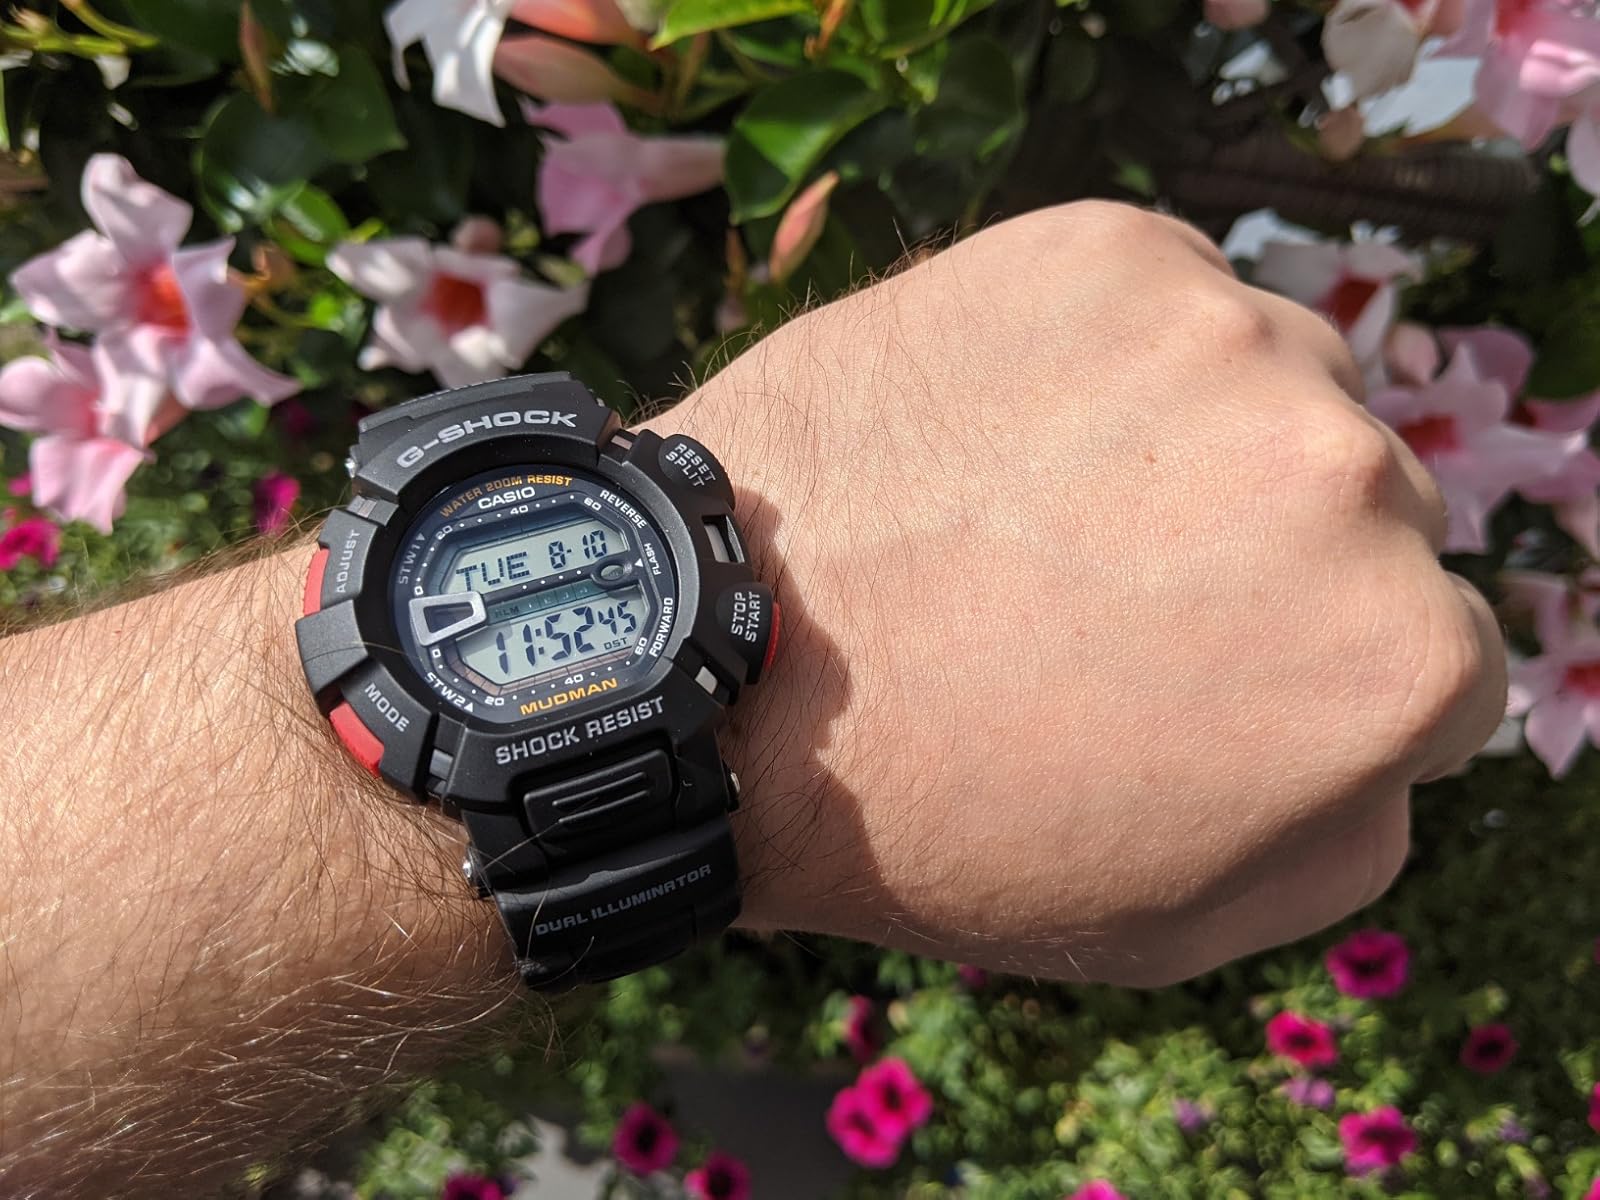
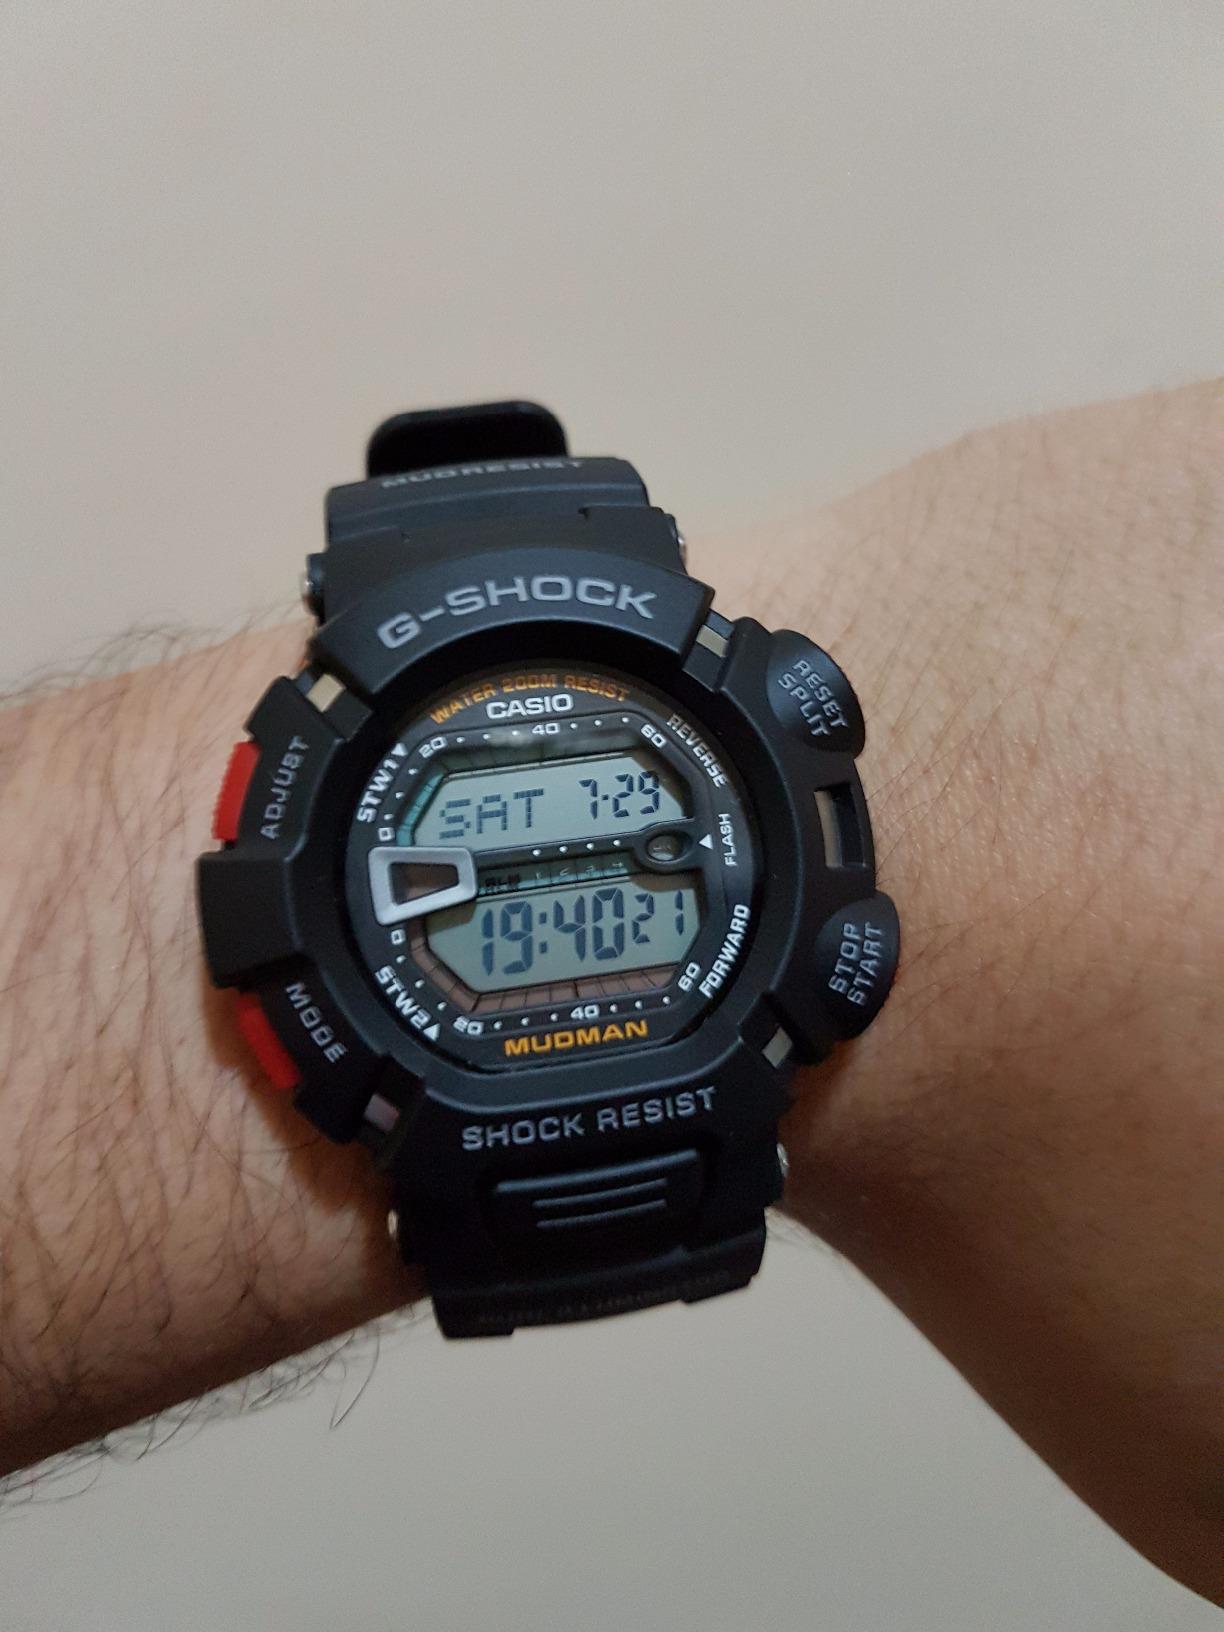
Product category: accessories_watch
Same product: yes